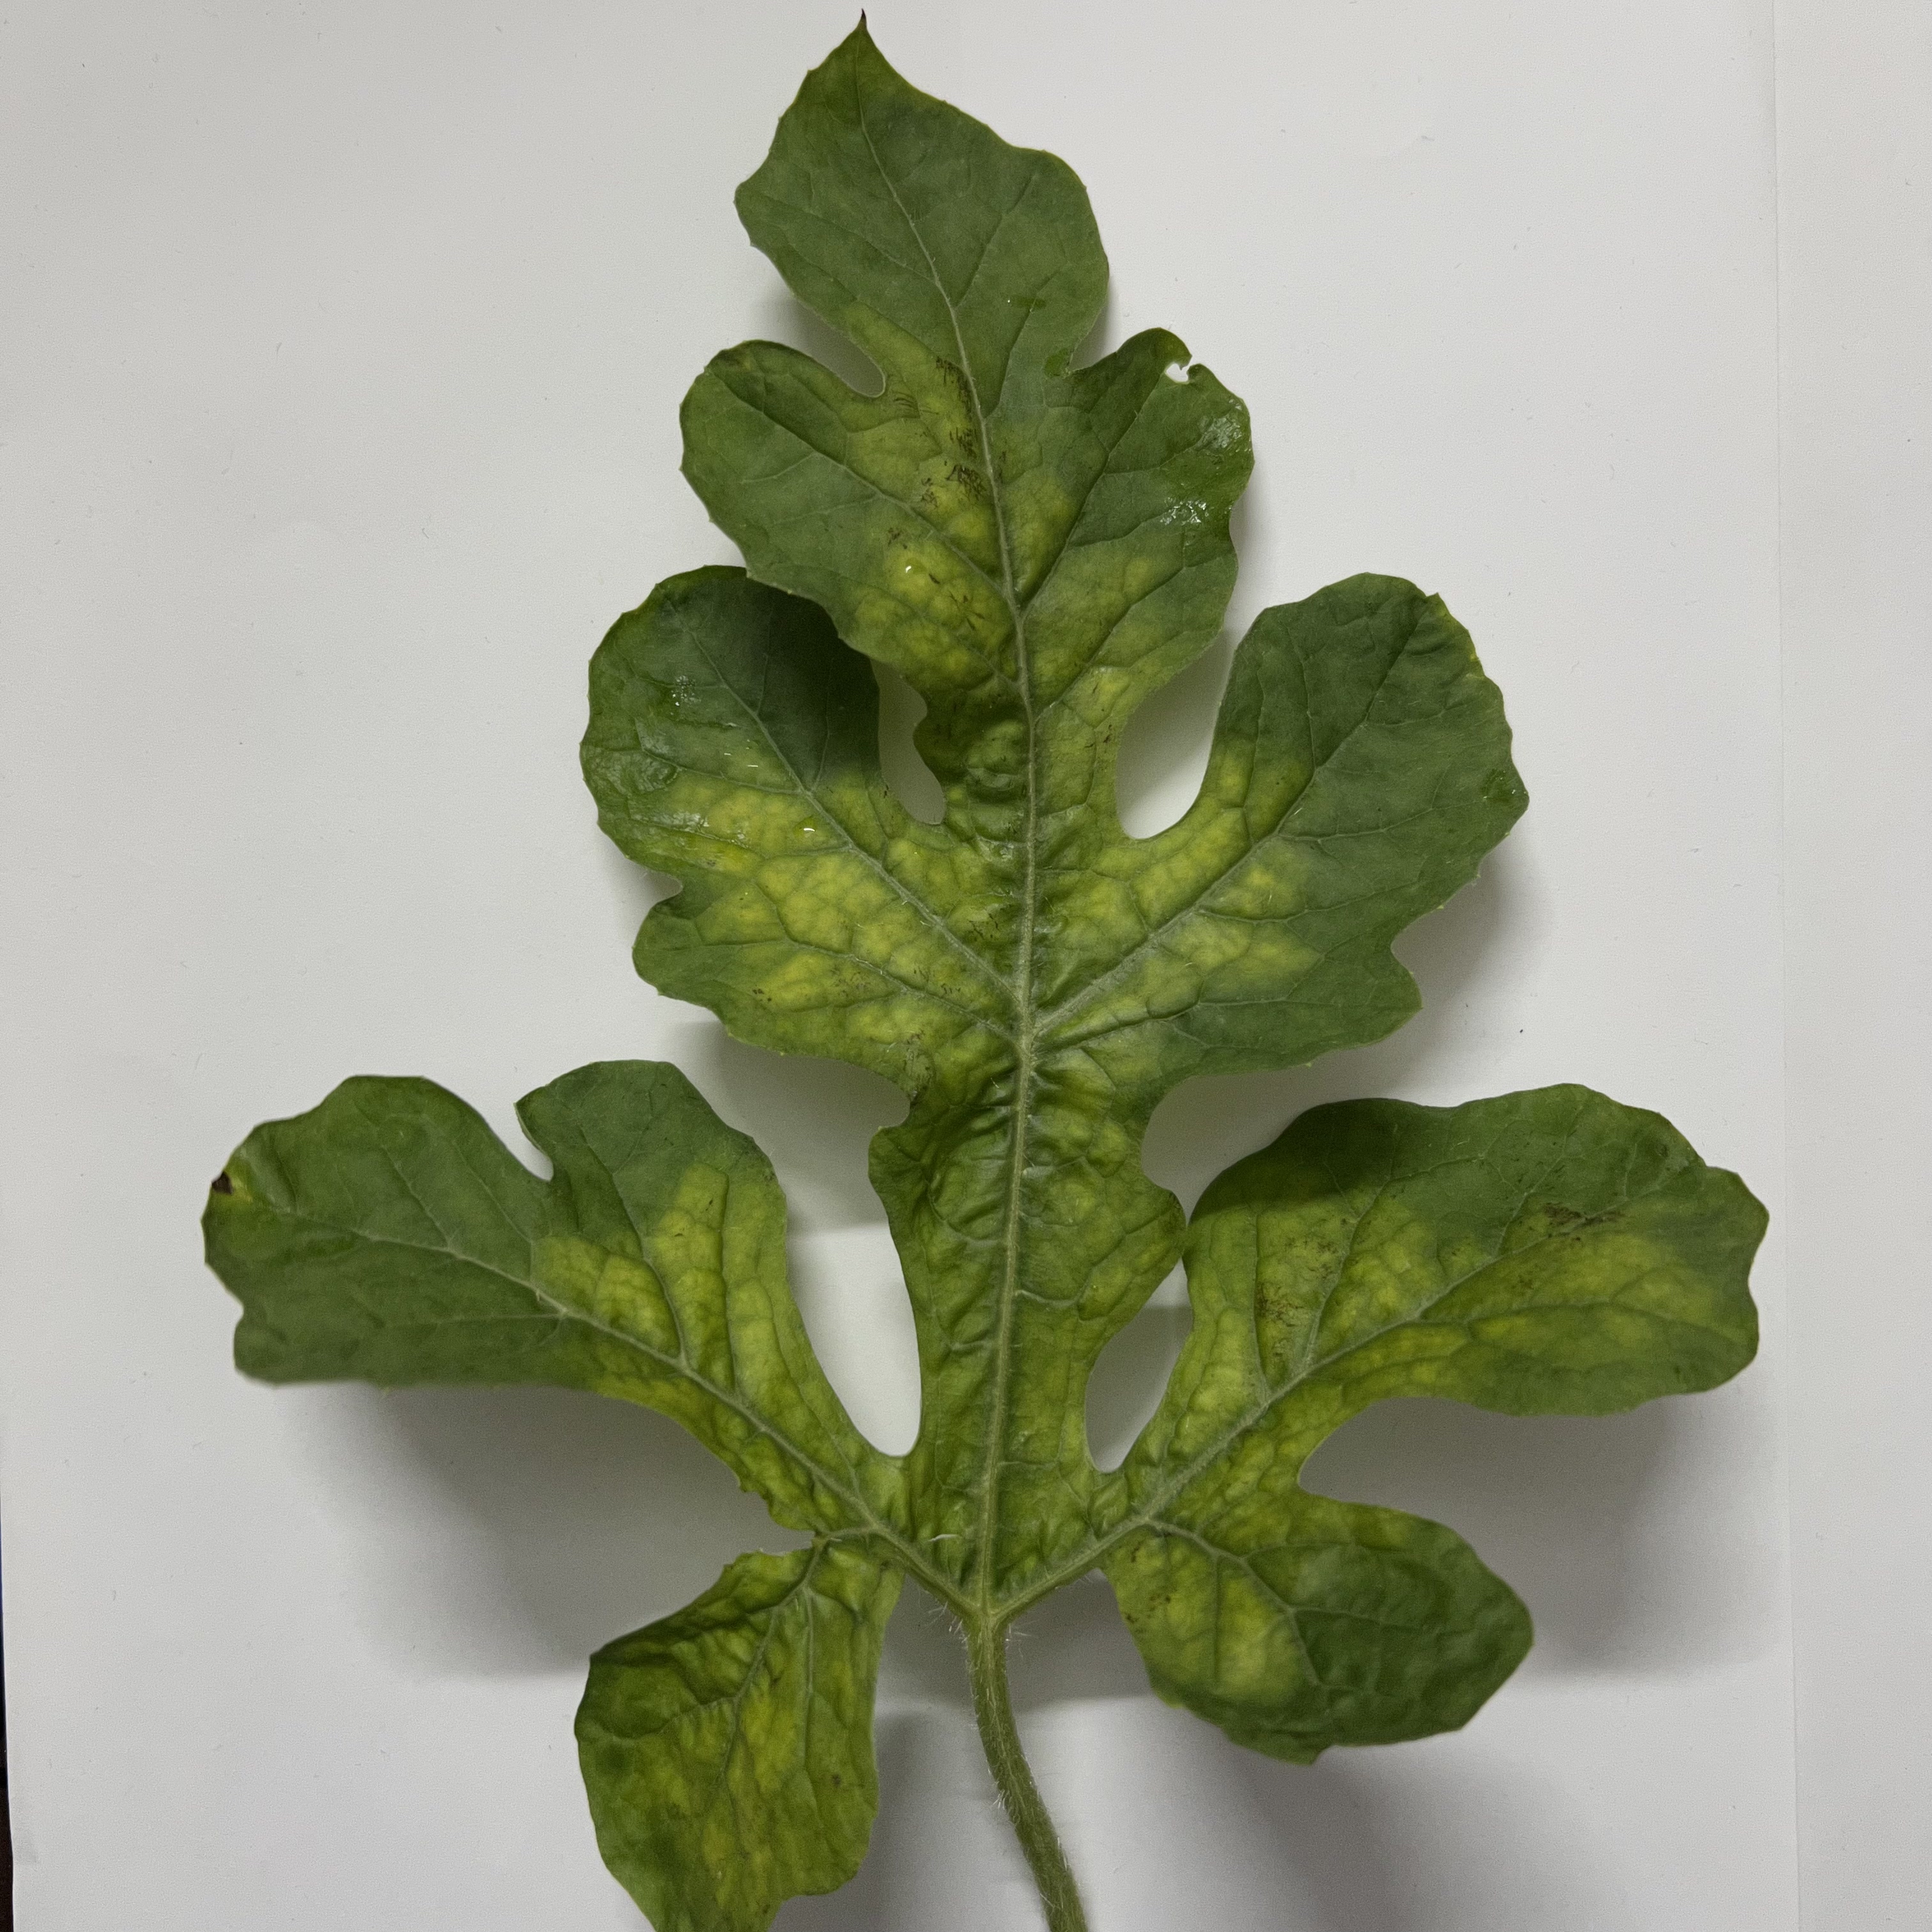
Label: Mosaic_Virus